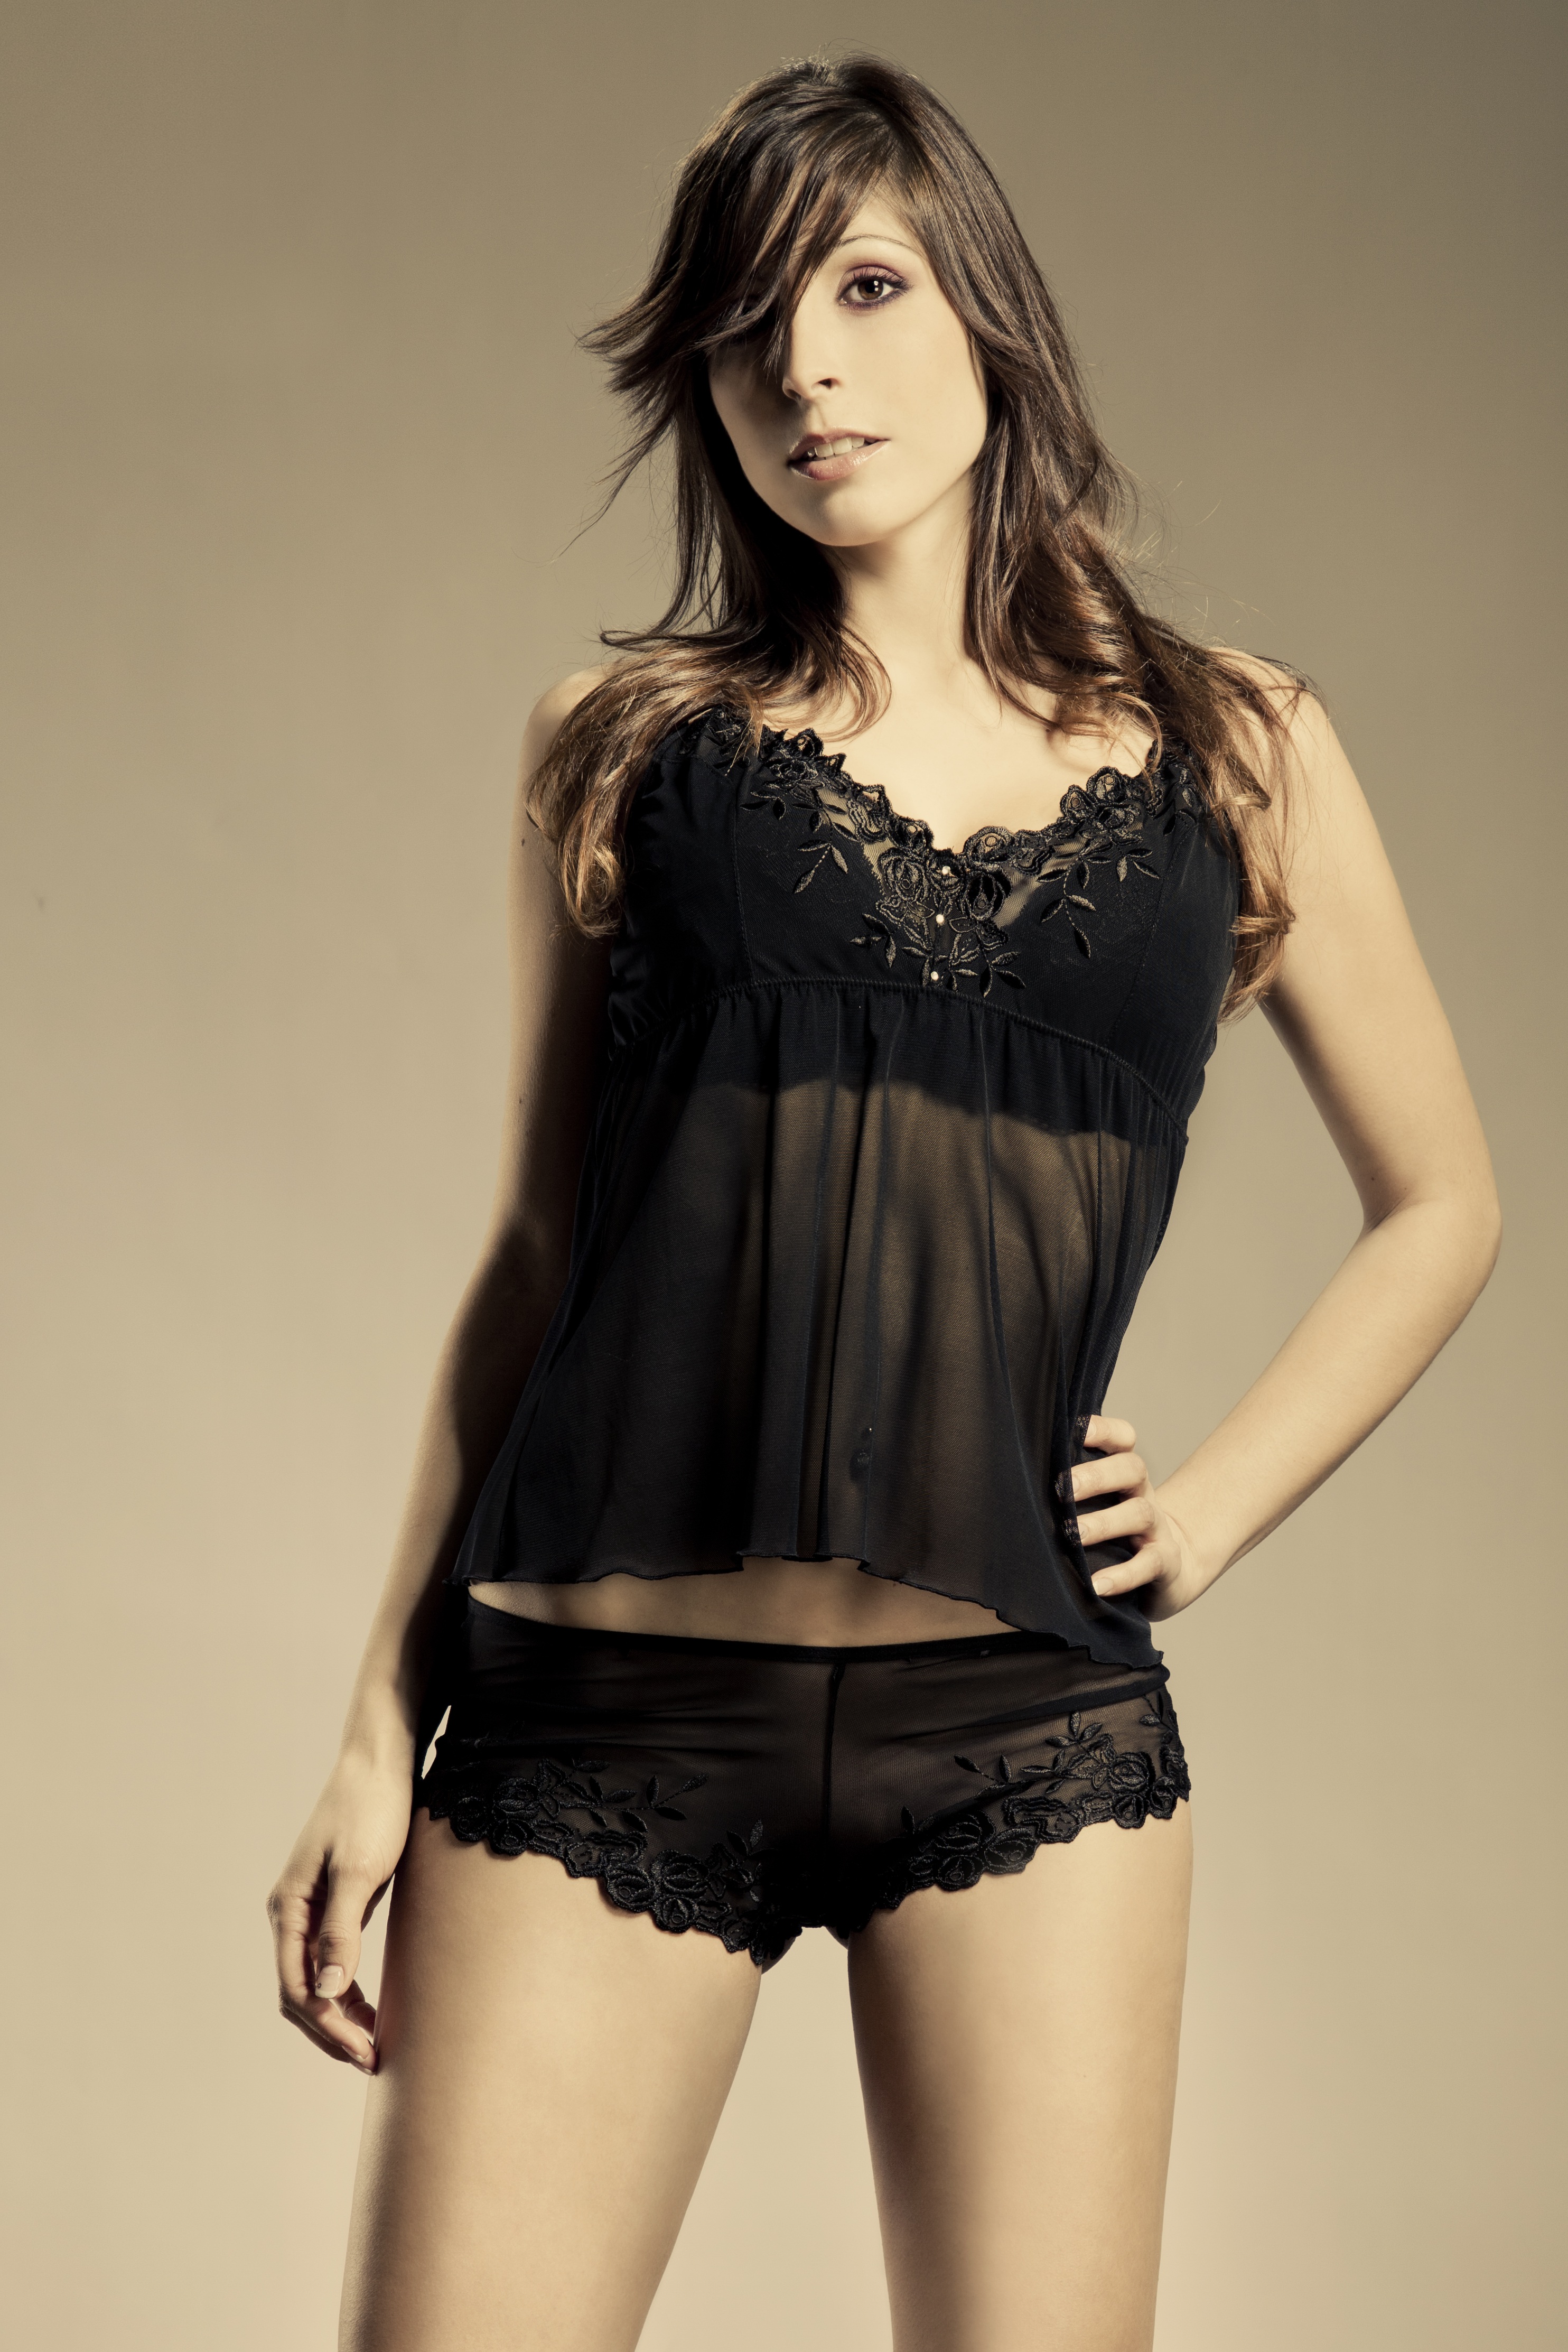
black and white, woman, photography, chair, meeting, leg, model, red, fashion, clothing, black, lady, long hair, human body, lingerie, textile, dress, sexy, nu, glamour, erotic, abdomen, photo shoot, corset, undergarment, supermodel, cocktail dress, lingerie top